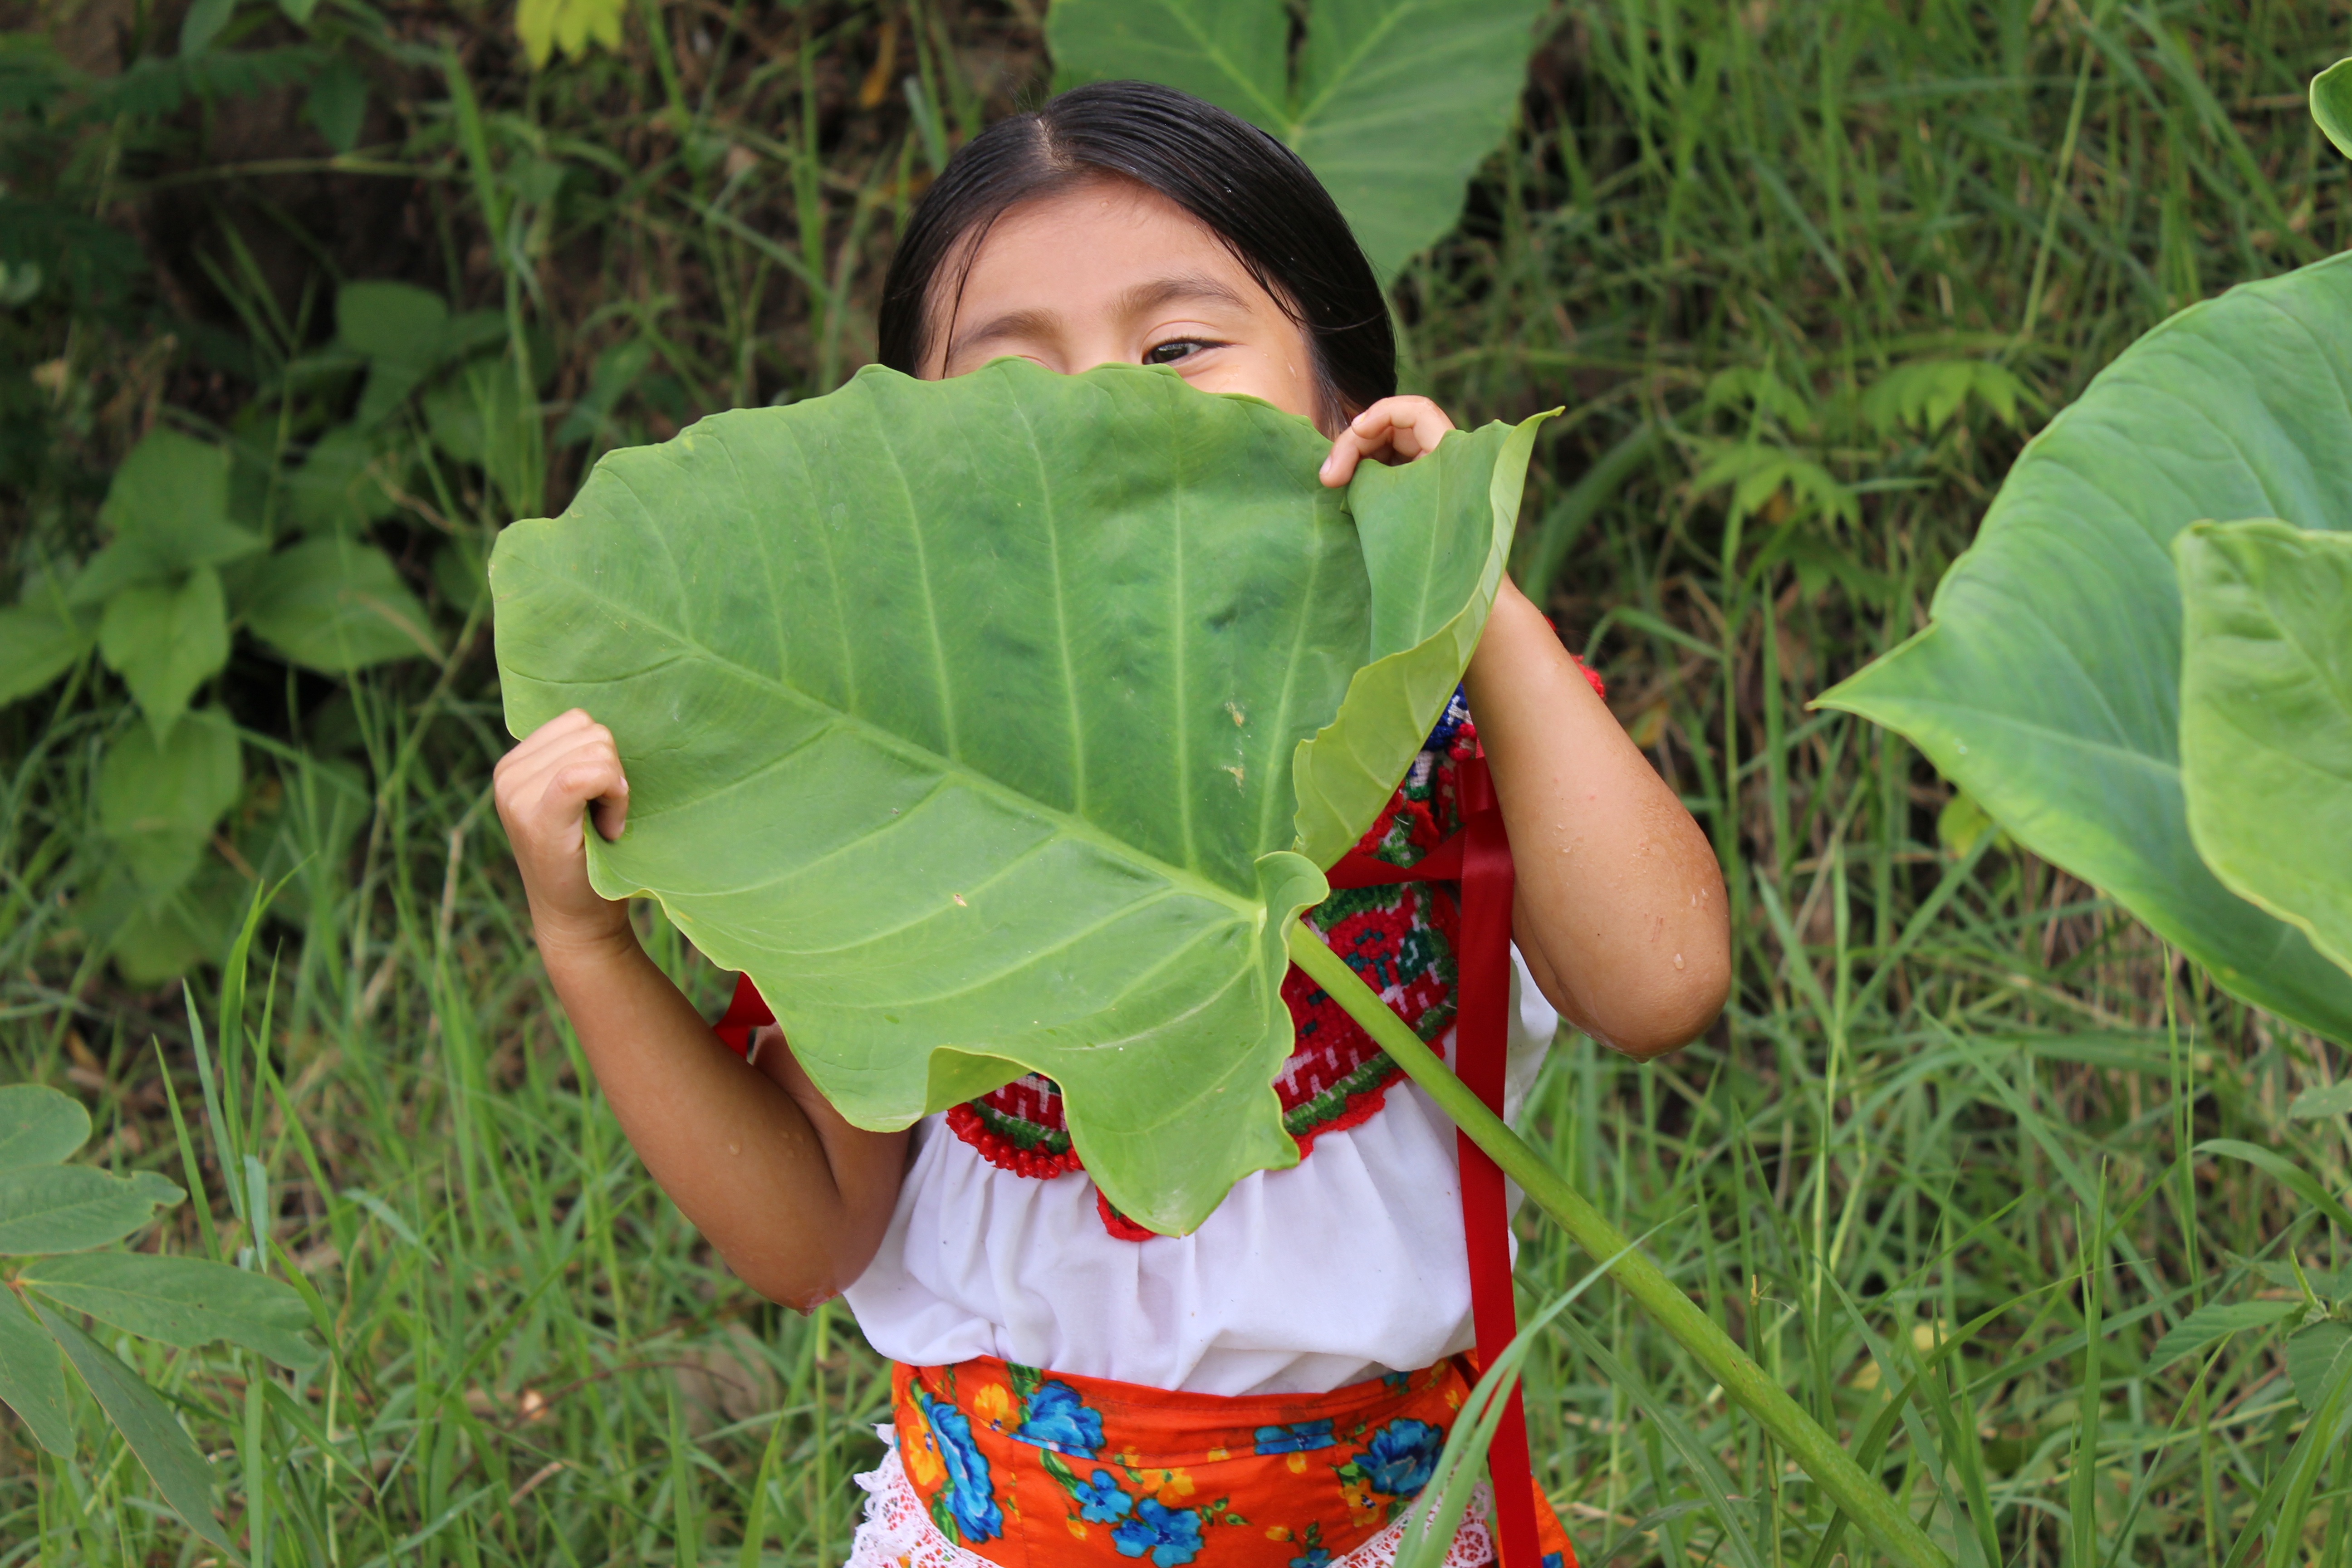
grass, girl, leaf, flower, green, jungle, produce, child, agriculture, childhood, women, mexico, poverty, indian, babe, regional, abdomen, oaxaca, chatina, nopala